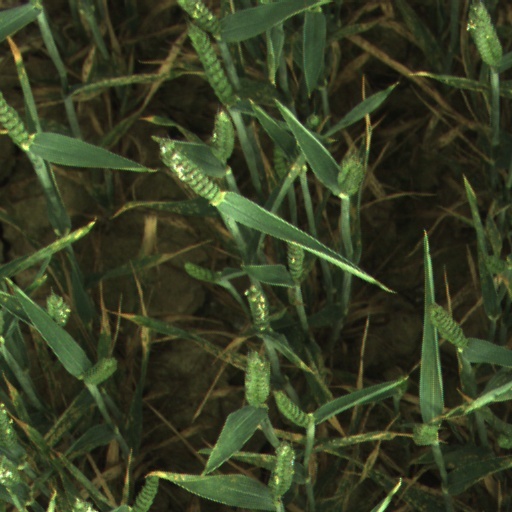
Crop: wheat